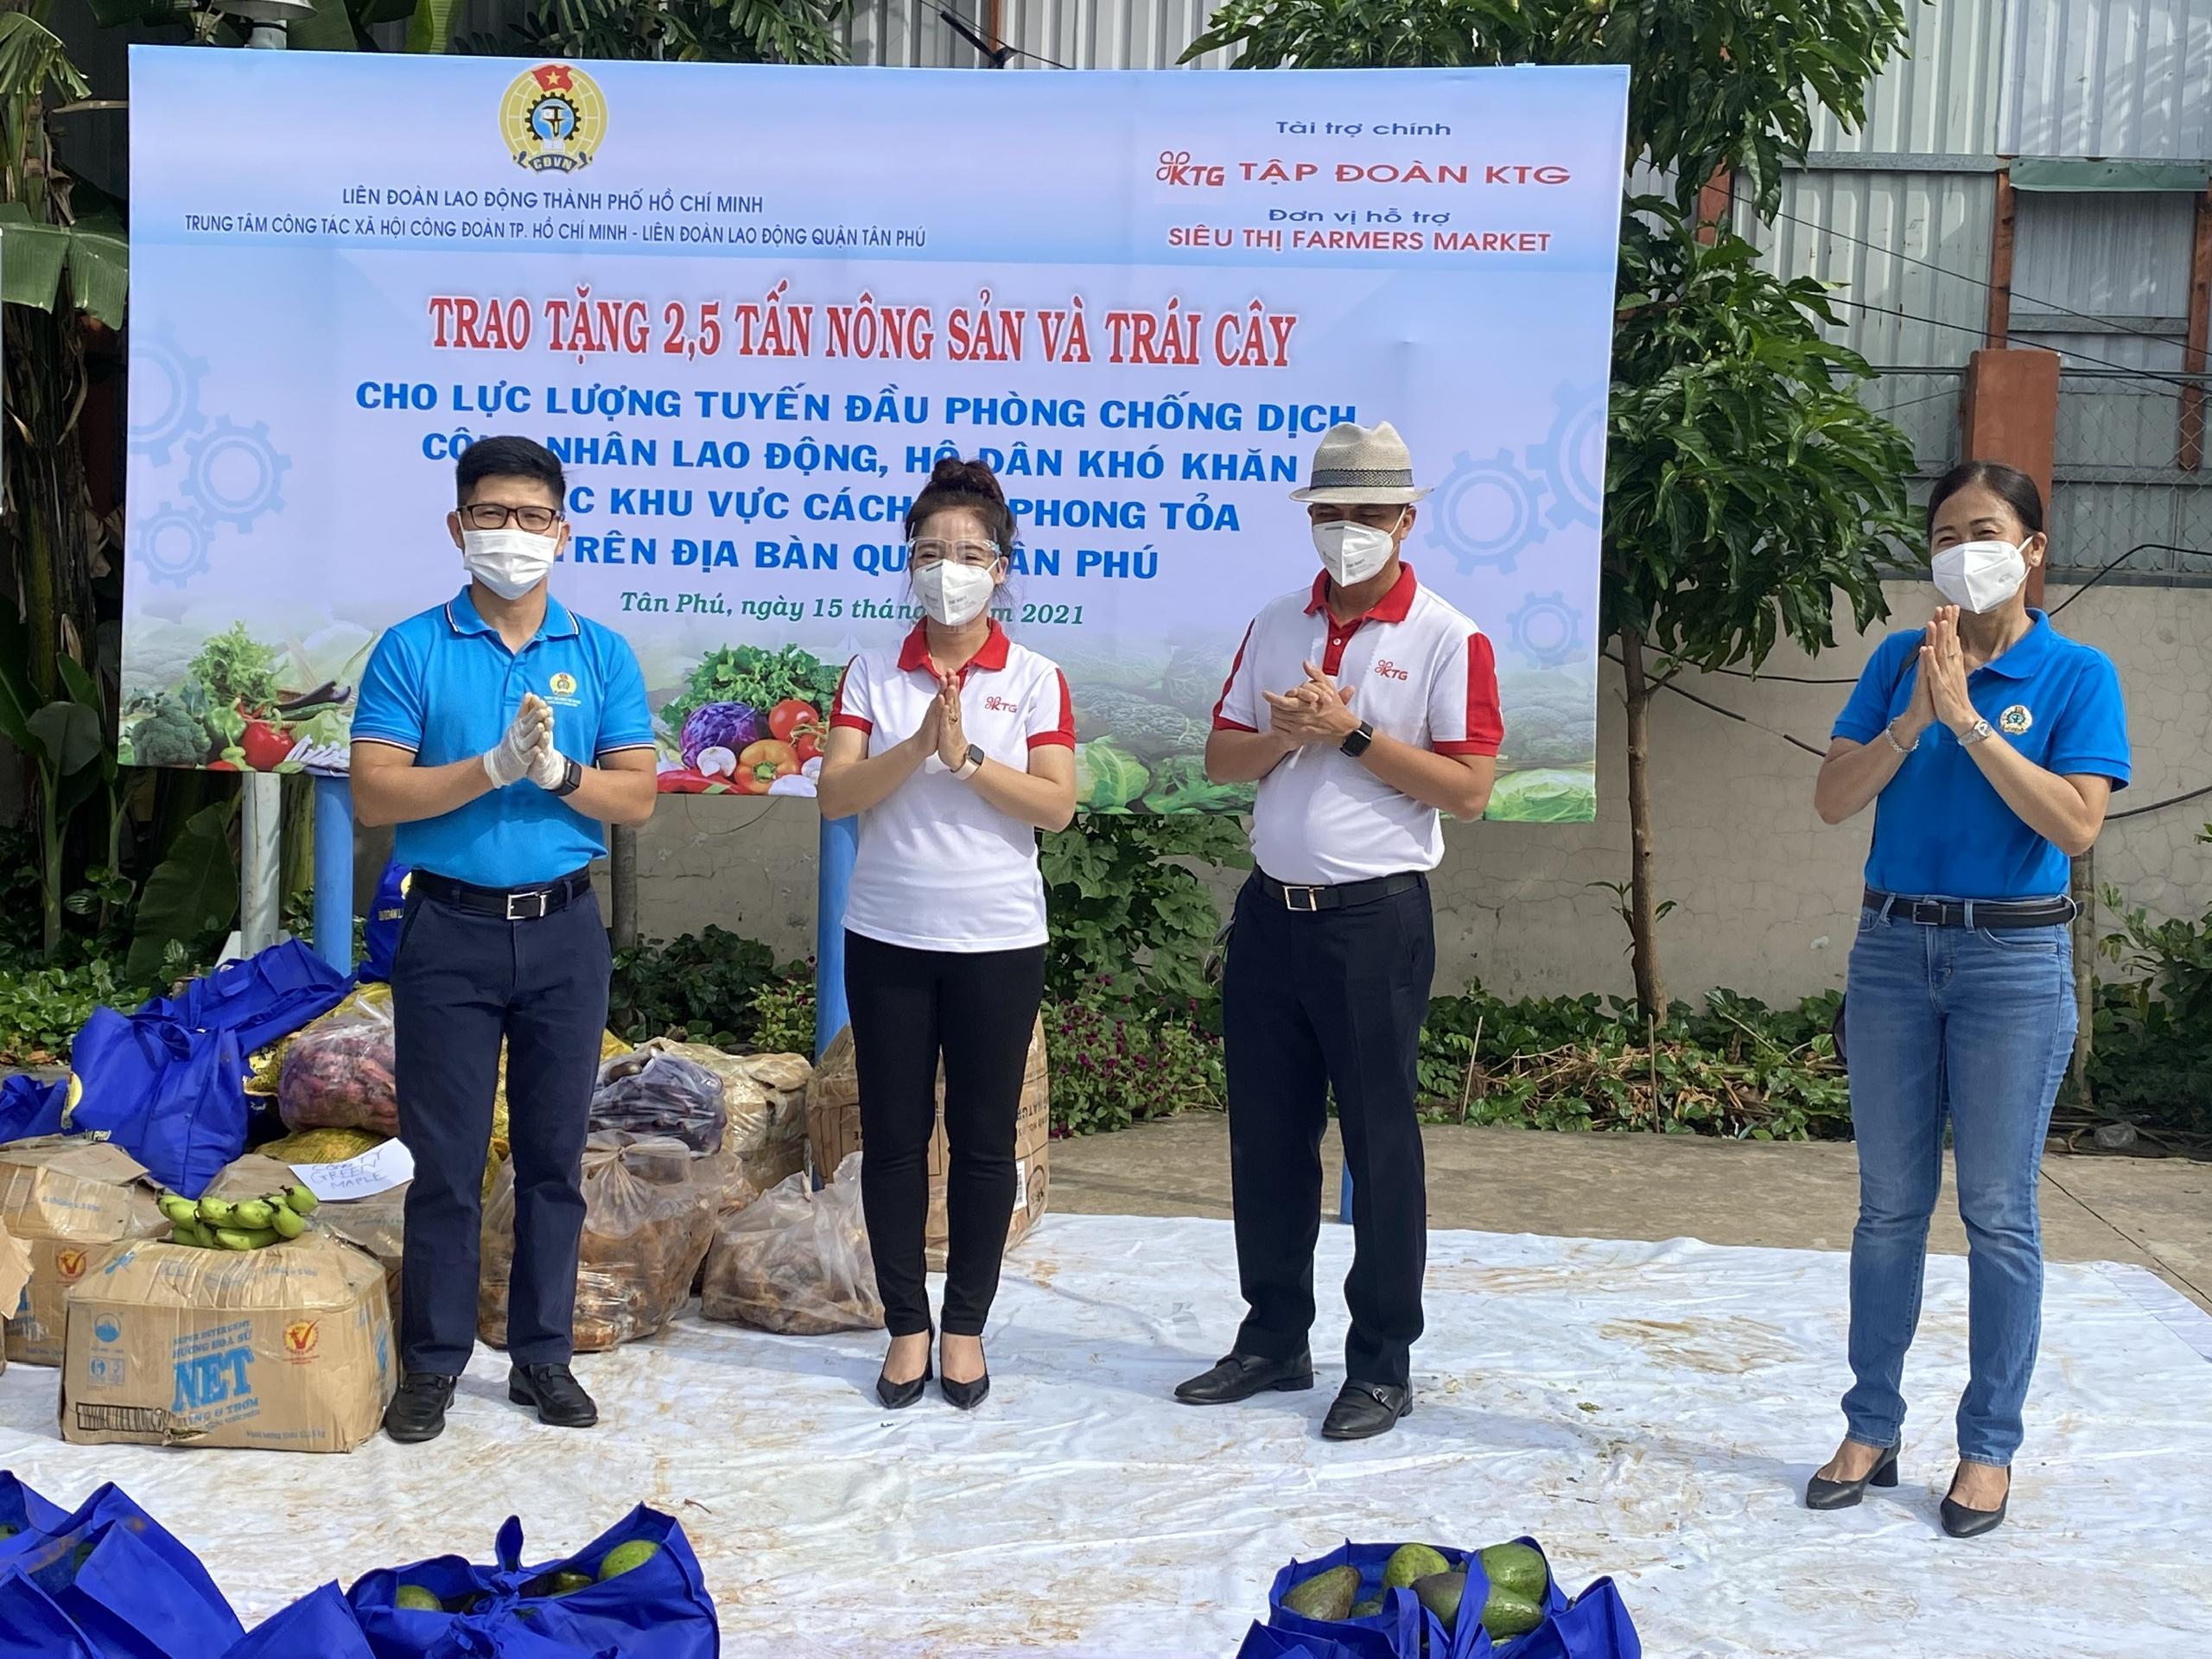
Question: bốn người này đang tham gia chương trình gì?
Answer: chương trình trao tặng 2, 5 tấm nông sản và trái cây